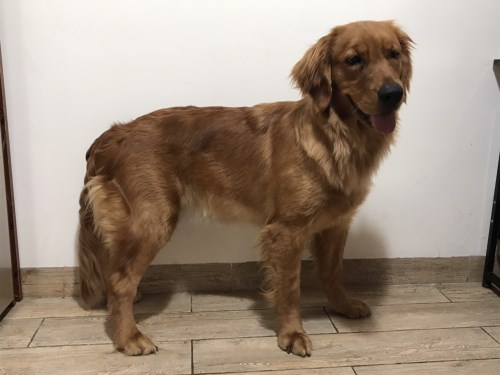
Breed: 5355-n000126-golden_retriever